Cymric cat

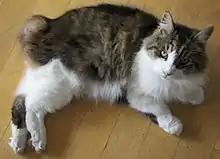
A "stumpy" Cymric

Similar to their parent breed, kittens in a Cymric litter can have various tail lengths and are classified by the proportion: